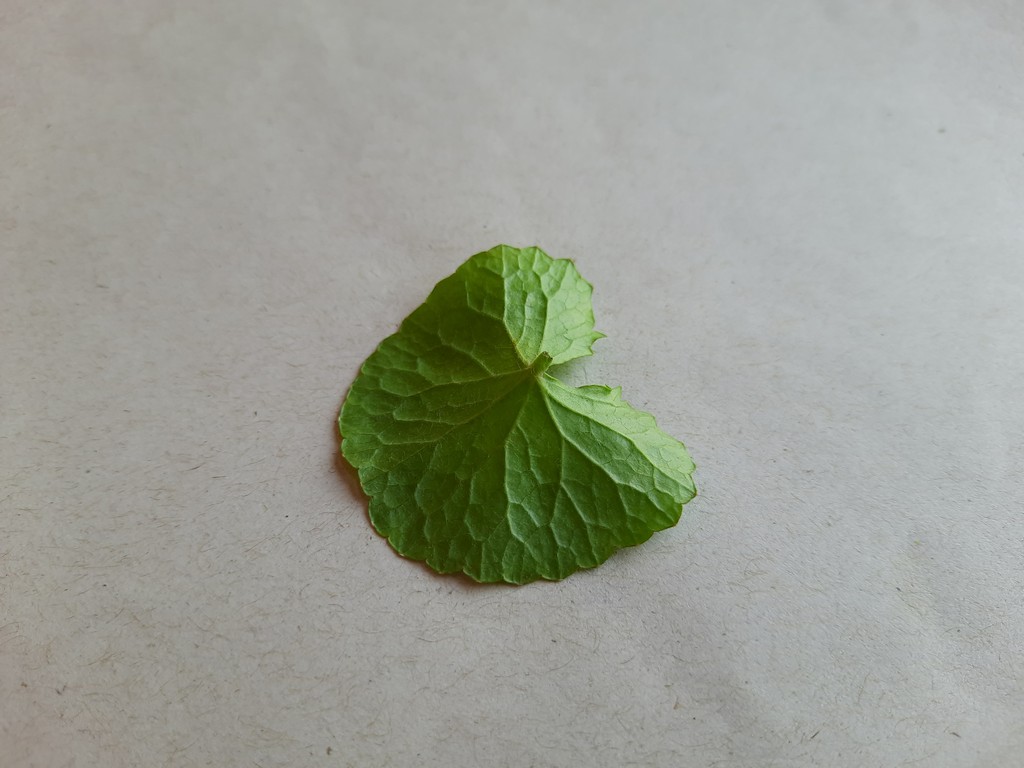
Label: Healthy